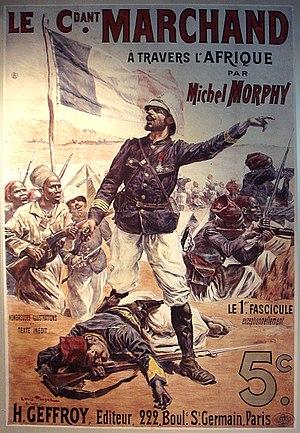
L’idéologie coloniale française est un système d’idées, de conceptions et de représentations visant à promouvoir et à défendre l’idée des colonies en France, et qui fournit une interprétation globale du monde impliquant certains points de vue et engageant à des normes et des directives d’action.
La rue du Commandant-Marchand est une voie du 16ᵉ arrondissement de Paris, en France.
2 septembre : Kitchener écrase les Ansar à Omdurman. Il occupe Khartoum et fait disperser les cendres du Mahdi dans le Nil. Kitchener est nommé lord of Khartoum. Tandis que son adjoint Wingate se lance à la poursuite du calife qui est tué au cours d’une bataille au Kordofan, Kitchener remonte le Nil jusqu’à Fachoda.
Le second empire colonial français est l'ensemble des colonies de l'empire colonial français, possédé et administré par la France à partir de 1815, puis essentiellement structuré sous la Troisième République.
La crise de Fachoda est un incident diplomatique sérieux qui opposa la France au Royaume-Uni en 1898 dans le poste militaire avancé de Fachoda au Soudan. Son retentissement a été d’autant plus important que ces pays étaient alors agités par de forts courants nationalistes.